Battle of Tel el Khuweilfe

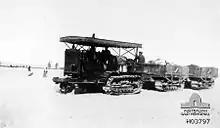
Caterpillar tractor towing two trailers across the desert

As there was no water in the Ras en Naqb area, it was necessary to return to water at the Beersheba wells, which had been augmented by thunderstorms two or three days before the town was captured. Although the wells in Beersheba had not been seriously damaged, the pumping engines could not be used and had to be replaced. New pumps were carried in by caterpillar tractors, while the pumping plant at Asluj was dismantled and brought in to Beersheba on 3 November. Several wells were found in gardens on 3 and 4 November, and although the water left after the thunderstorms and the wadies was soon exhausted, by 6 November 390,000 gallons a day were being produced, equaling demand.This was supplemented by 100 motor lorries carrying full water tanks that shuttled between Beersheba and Karm away.